Shanghai Cooperation Organisation

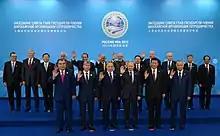
SCO summit in Ufa, Russia in 2015

At a 2005 summit in Kazakhstan the SCO issued a Declaration of Heads of Member States of the SCO which said: "The heads of the member states point out that, against the backdrop of a contradictory process of globalisation, multilateral cooperation, which is based on the principles of equal right and mutual respect, non-intervention in internal affairs of sovereign states, non-confrontational way of thinking and consecutive movement towards democratisation of international relations, contributes to overall peace and security, and call upon the international community, irrespective of its differences in ideology and social structure, to form a new concept of security based on mutual trust, mutual benefit, equality and interaction."